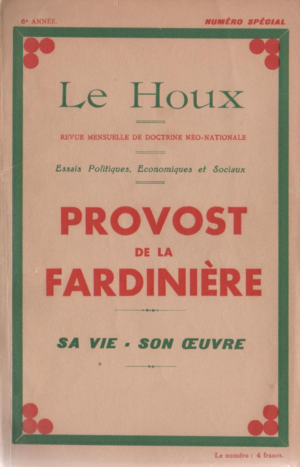
Henri Provost de la Fardinière - Hors Série du Houx fac similé 1937
Henri Provost de la Fardinière est un homme politique, homme de lettres et écrivain français, né le 12 mai 1897 à Paris et décédé le 28 février 1937 à Paris. Militant de droite, catholique d'inspiration bonapartiste, il est l'un des fondateurs et le vice président des Jeunesses Patriotes. Il est élu député du Calvados en 1936 et meurt en 1937.